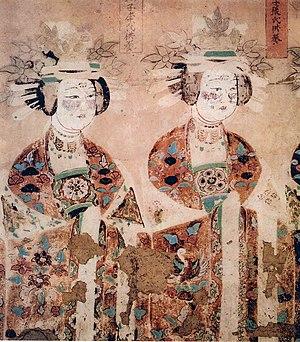
La période des Cinq Dynasties et des Dix Royaumes est une ère de bouleversement politique en Chine entre 907 et 979, faisant suite à la chute de la dynastie Tang et précédant la dynastie Song. Durant cette période, cinq dynasties se succèdent rapidement dans le nord de la Chine, pendant que plus de douze États indépendants sont fondés principalement dans le sud.